Lemon & Paeroa

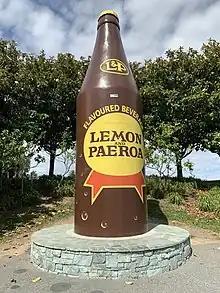
The Giant L&P bottle in Paeroa

The brand was redesigned in 2005, changing the label to a "retro" style. After advertising marking the rebrand, the new branding was rolled out three months later in stores so that people would recognise the new bottle designs. In 2012 the branding was redesigned by Dow Design with the intention of making it look more up to date and in line with the younger generation. This included changing the cream coloured lid to a yellow one. The branding was changed again in 2016. It included a logo change and new bottle shapes, allowing for better differentiation of the various L&P flavours.